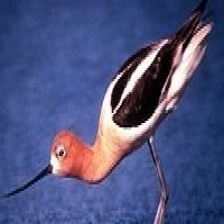
Species: AMERICAN AVOCET
Scientific name: PSITTACULA EUPATRIA